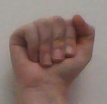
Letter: saad